First observation of gravitational waves

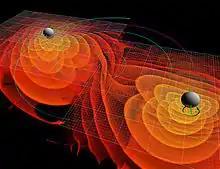
Simulation of merging black holes radiating gravitational waves

The event happened at a luminosity distance of megaparsecs (determined by the amplitude of the signal), or billion light years, corresponding to a cosmological redshift of (90% credible intervals). Analysis of the signal along with the inferred redshift suggested that it was produced by the merger of two black holes with masses of times and times the mass of the Sun (in the source frame), resulting in a post-merger black hole of . The mass–energy of the missing was radiated away in the form of gravitational waves.